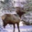
Label: deer